1848 United States presidential election

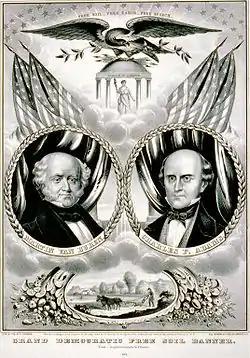
Van Buren/Adams

Members of the Whig Party who opposed slavery, New York Barnburners, and members of the Liberty Party met in August 1848 in Buffalo, New York, to found a new political party. The Barnburners made a call for the formation of an anti-slavery party at their conclave in June, and by the People's Convention of Friends of Free Territory, which was organized by Salmon P. Chase, in Columbus, Ohio. The convention was attended by 165 delegates from eight states to form the Free Soil Party.